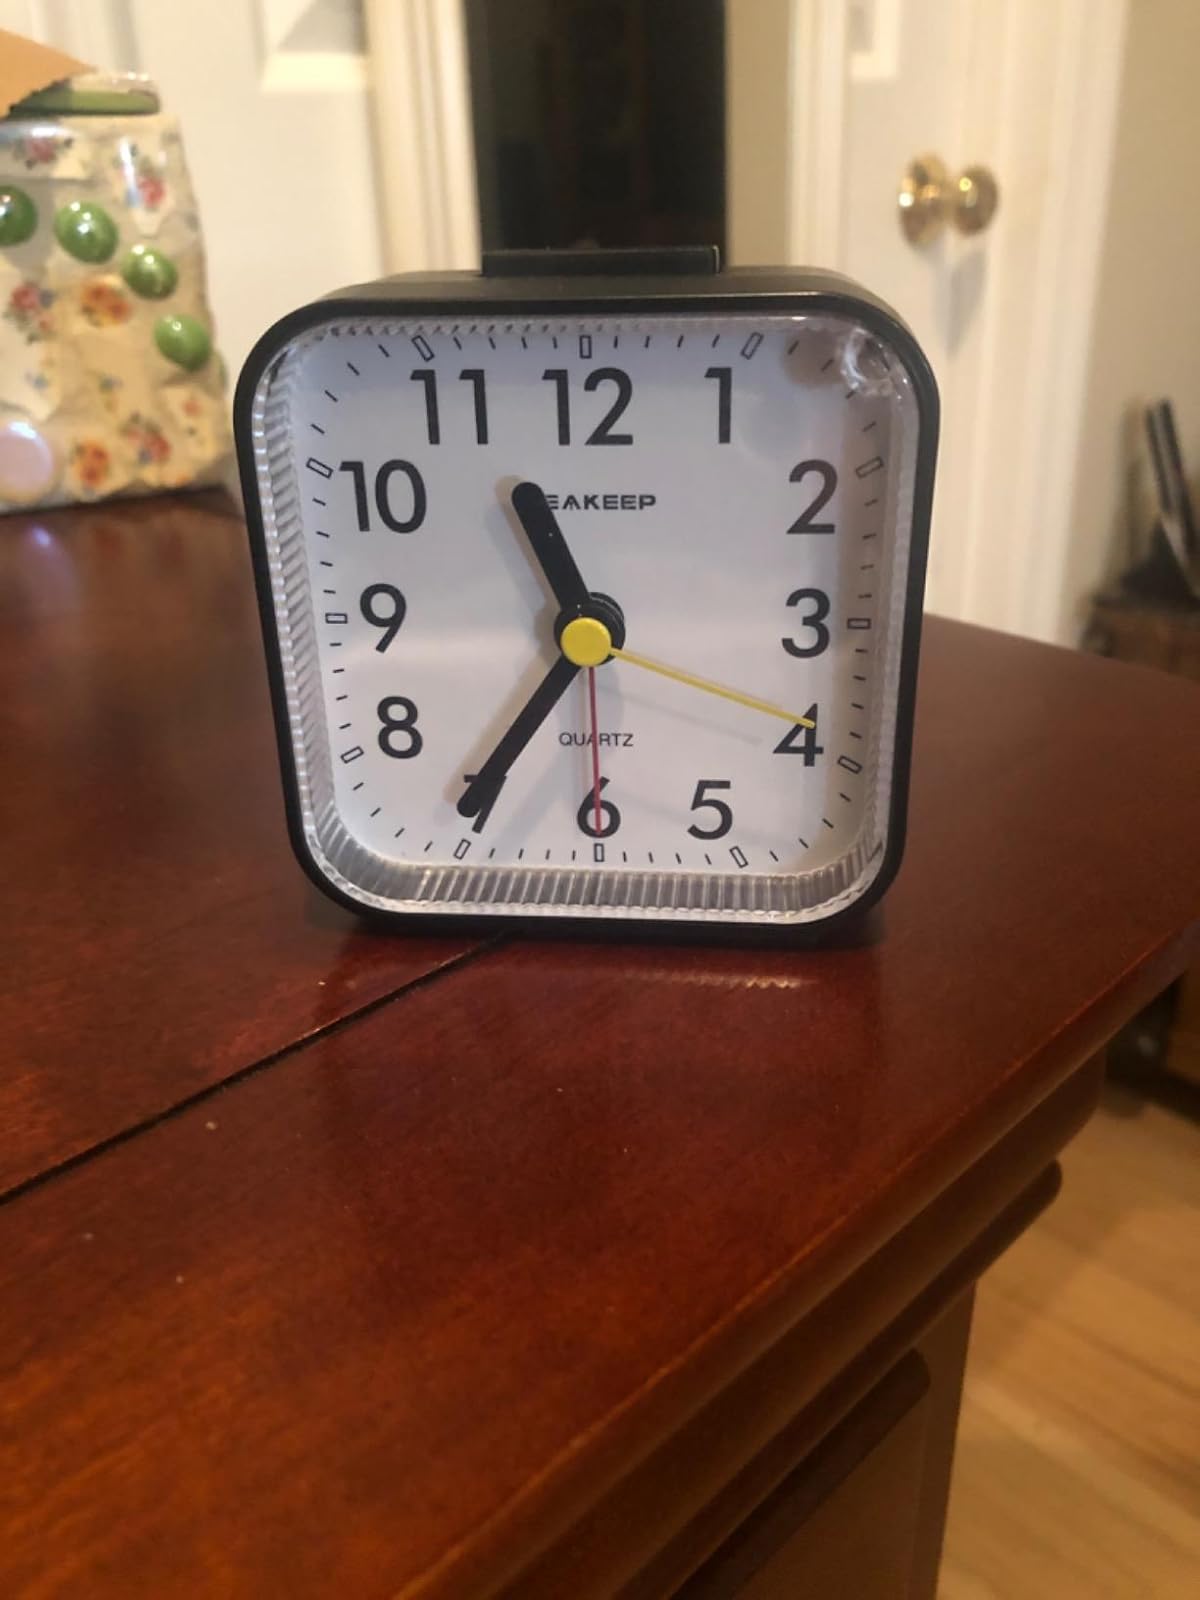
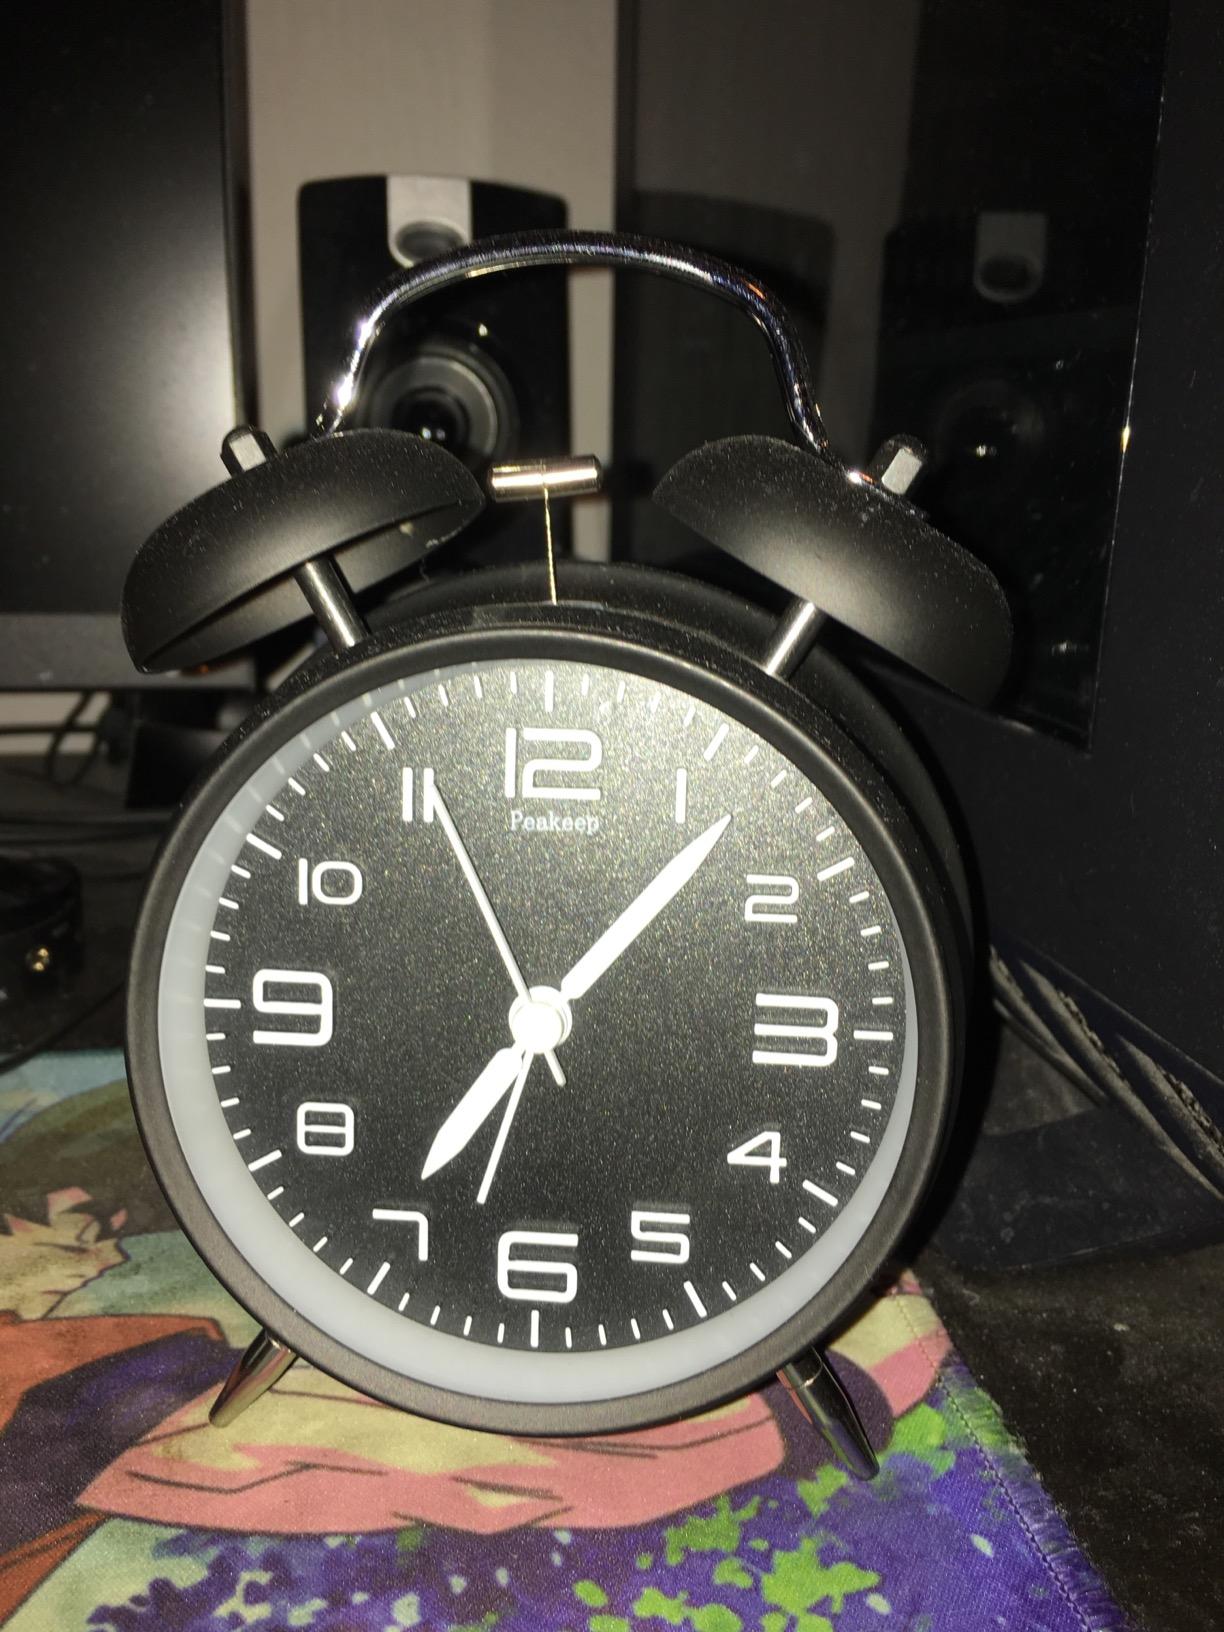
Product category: clock
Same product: no